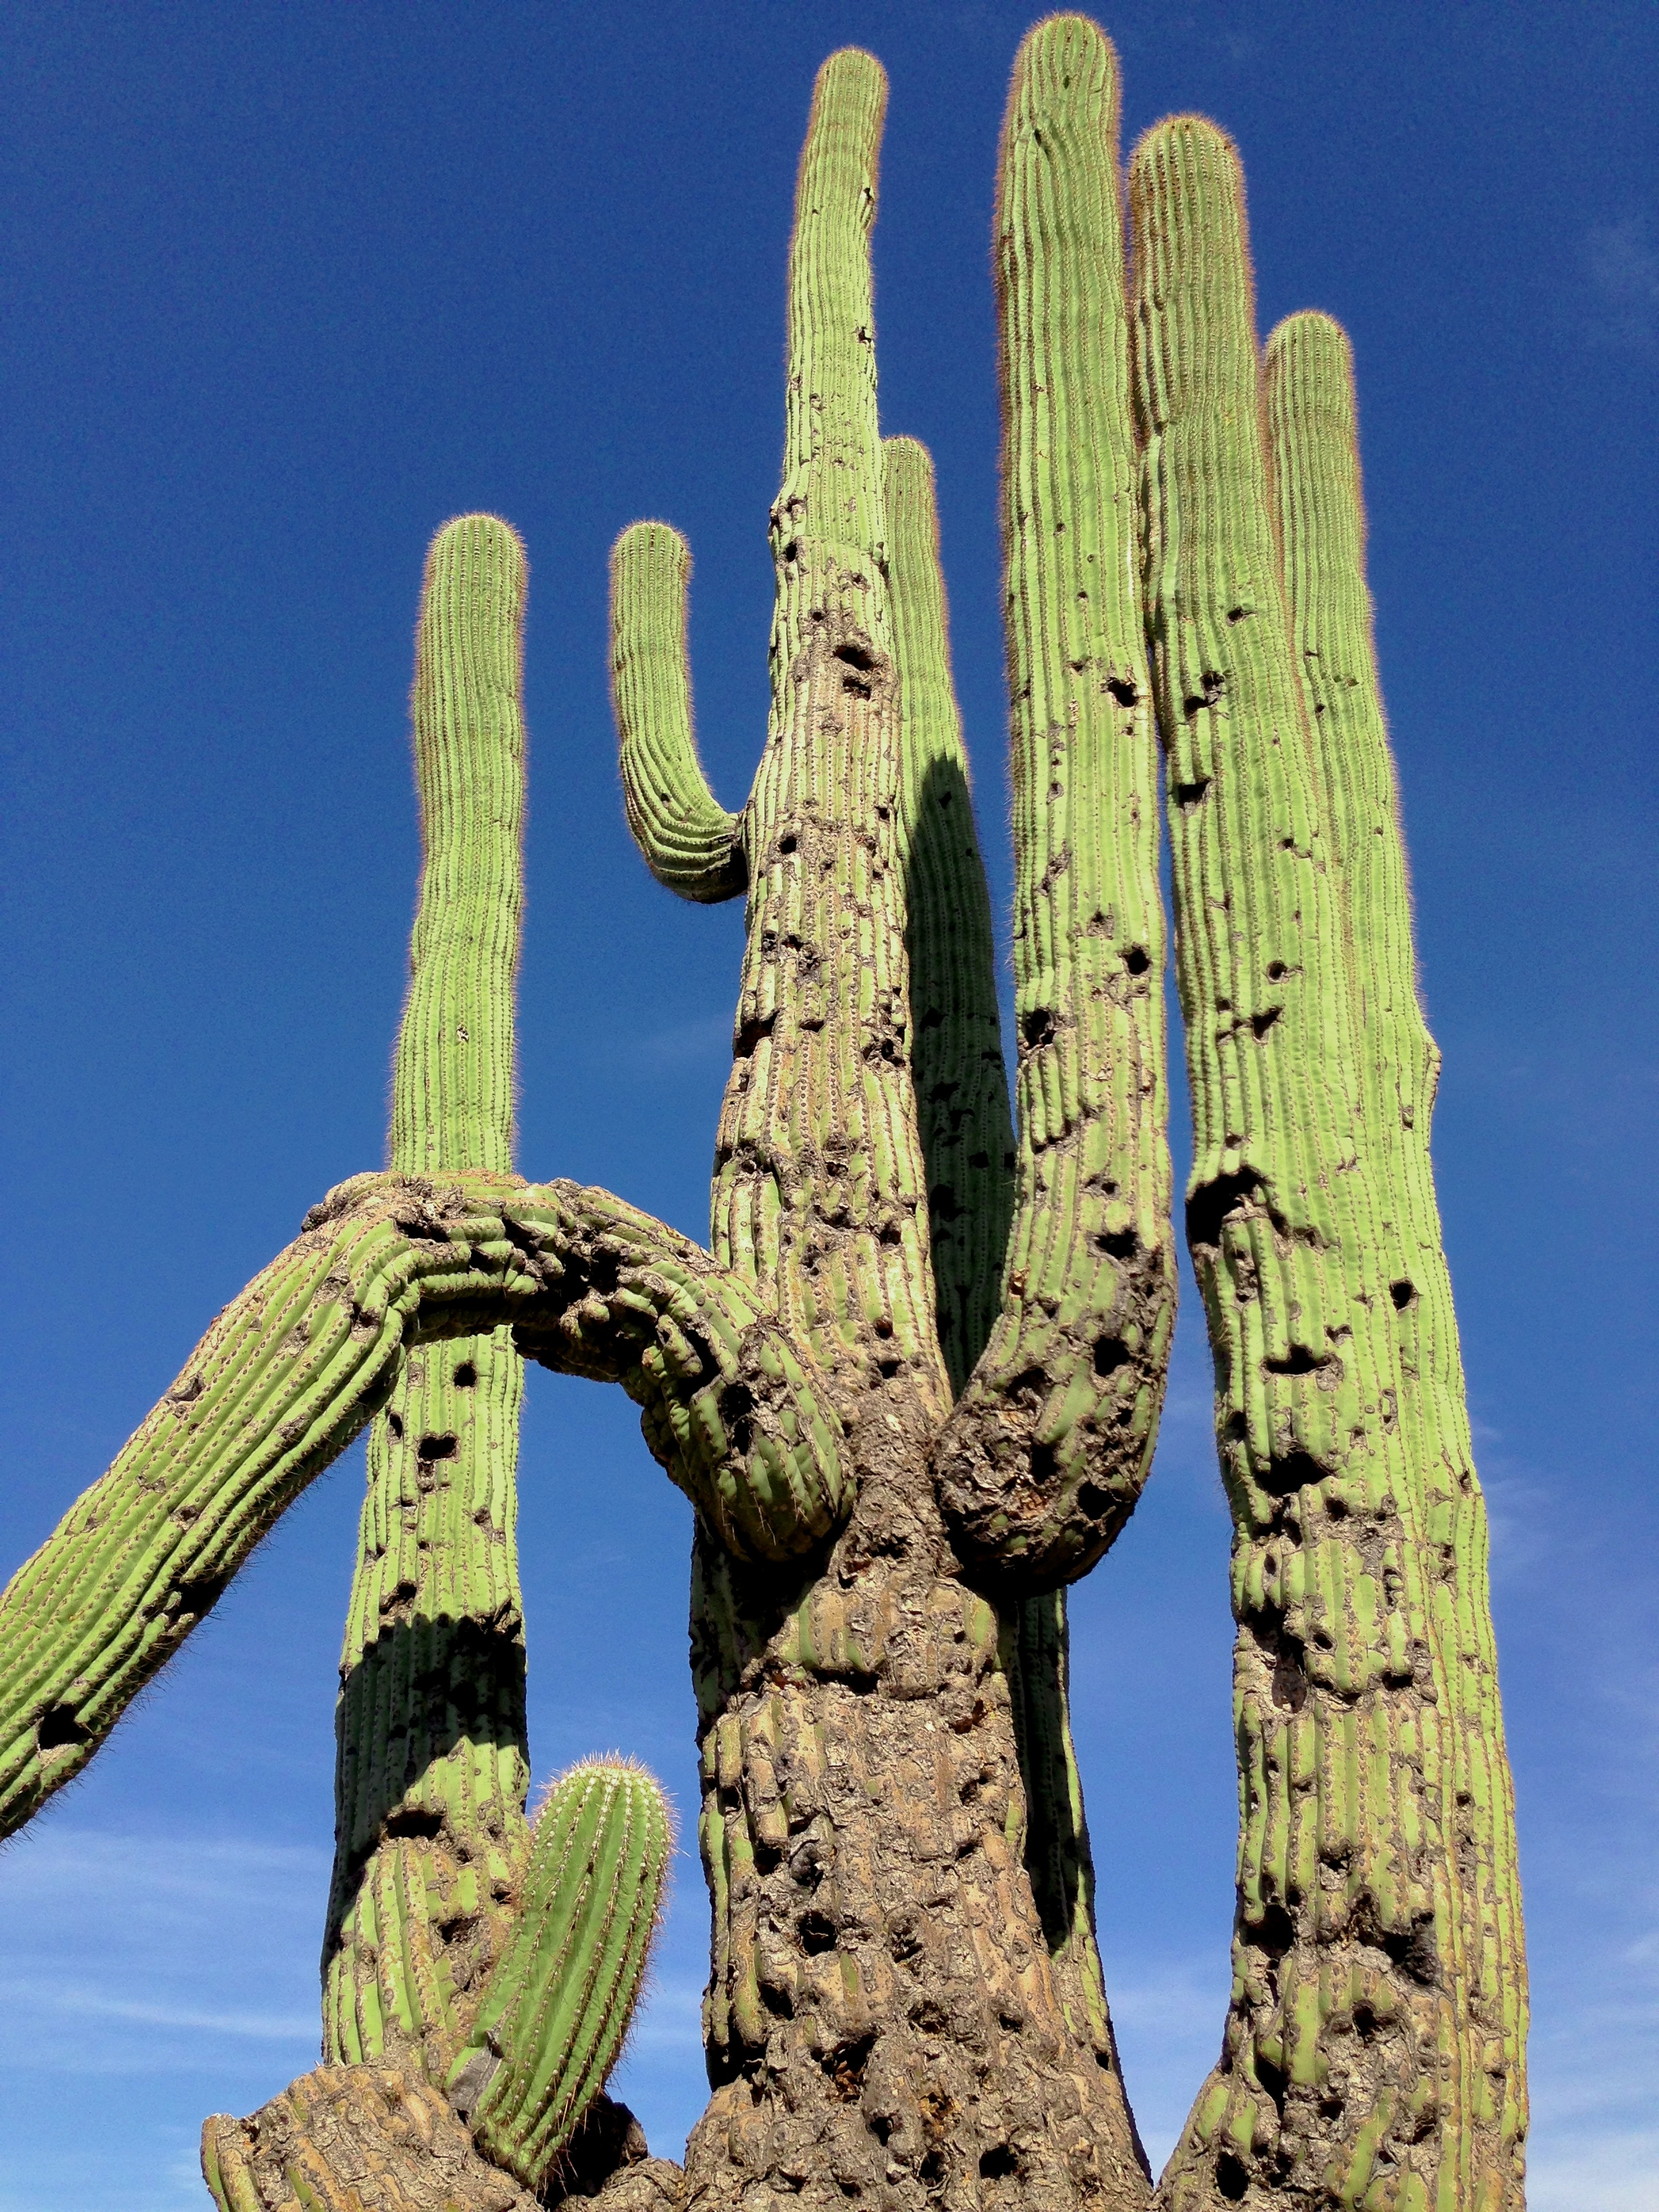
tree, cactus, plant, flower, botany, caryophyllales, flowering plant, prickly pear, plant stem, land plant